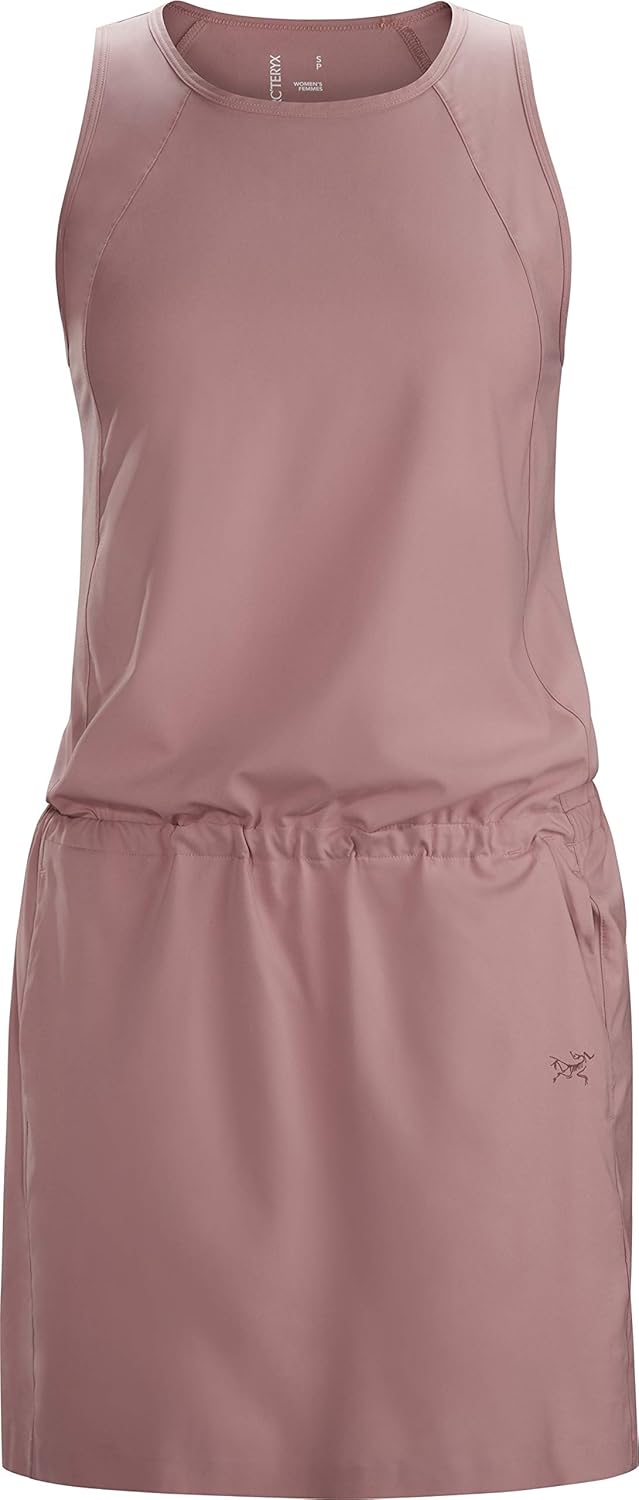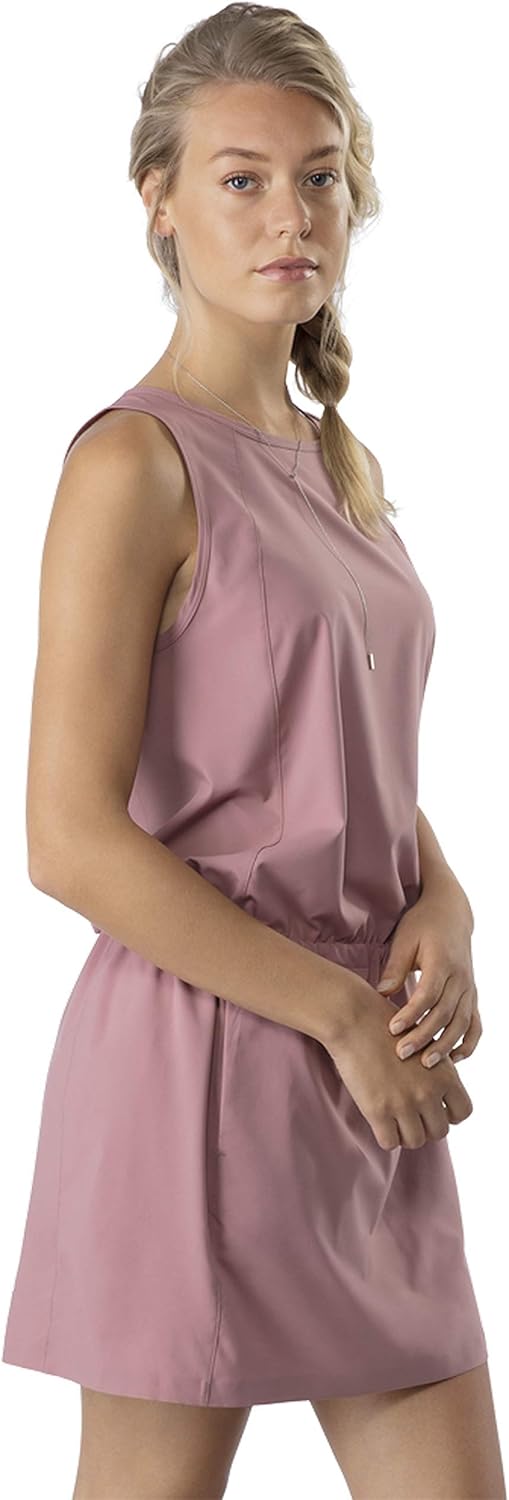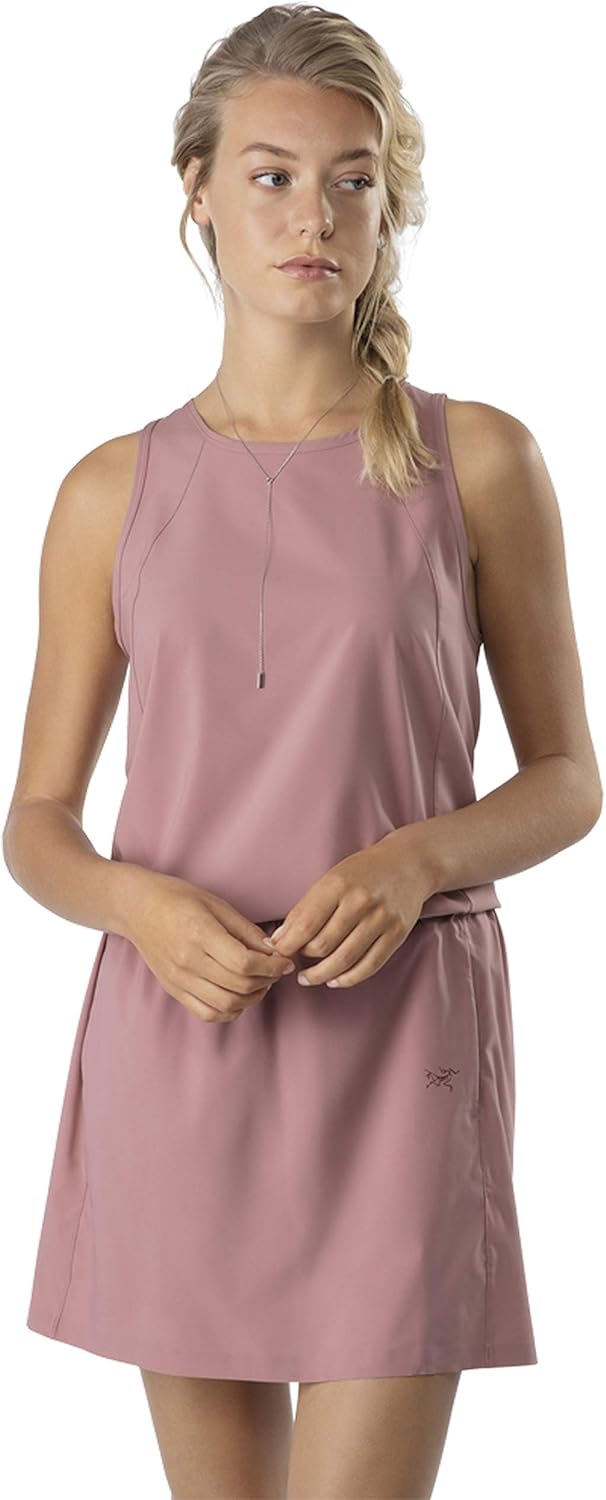
Arc'teryx Contenta Dress
Category: AMAZON FASHION
Don't show up like just another one of the dreary, jet-lagged horde! Jump feet first into adventure with the travel-ready Arc'teryx Contenta Dress. Diem fabric: Lightweight, breathable moisture-wicking knit with quick-dry performance. Mechanical stretch improves range of motion. Wrinkle-resistant design packs down easily for travel wear. UPF 45 fabrication protects your skin during outdoor activity by blocking harmful Ultraviolet A and Ultraviolet B rays (UVA and UVB). 3.2 oz/yd ; 110 g/m fabric weight. Seamed top shapes the relaxed, drop-waist dress. Waist drawcord adjusts inside the pocket. Scoop hand pockets with zip security pocket set into the left. Scoop neck, sleeveless, with a straight hemline. Slip-on and unlined. BIRD logo print at the left hip. 100% polyester. Machine wash and line dry.
Features: 100% Polyester | Made in USA or Imported | Zipper closure | Machine Wash | Don't show up like just another one of the dreary, jet-lagged horde! Jump feet first into adventure with the travel-ready Arc'teryx Contenta Dress. | Diem fabric: Lightweight, breathable moisture-wicking knit with quick-dry performance. Mechanical stretch improves range of motion. Wrinkle-resistant design packs down easily for travel wear. UPF 45 fabrication protects your skin during outdoor activ | Seamed top shapes the relaxed, drop-waist dress. | Waist drawcord adjusts inside the pocket. | Scoop hand pockets with zip security pocket set into the left.